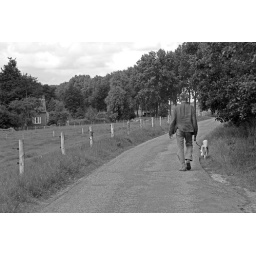
Man walking with his dog near Botshol (Vinkeveen, Utrecht, Netherlands)